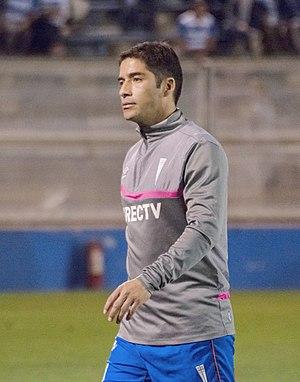
Le Club Deportivo Universidad Católica, ou tout simplement Universidad Católica, un club chilien de football, basé dans le quartier de Las Condes à Santiago du Chili, capitale du pays, et fondé le 21 avril 1937.